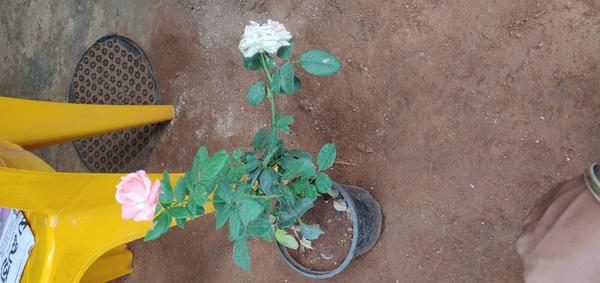
Plant: Rose